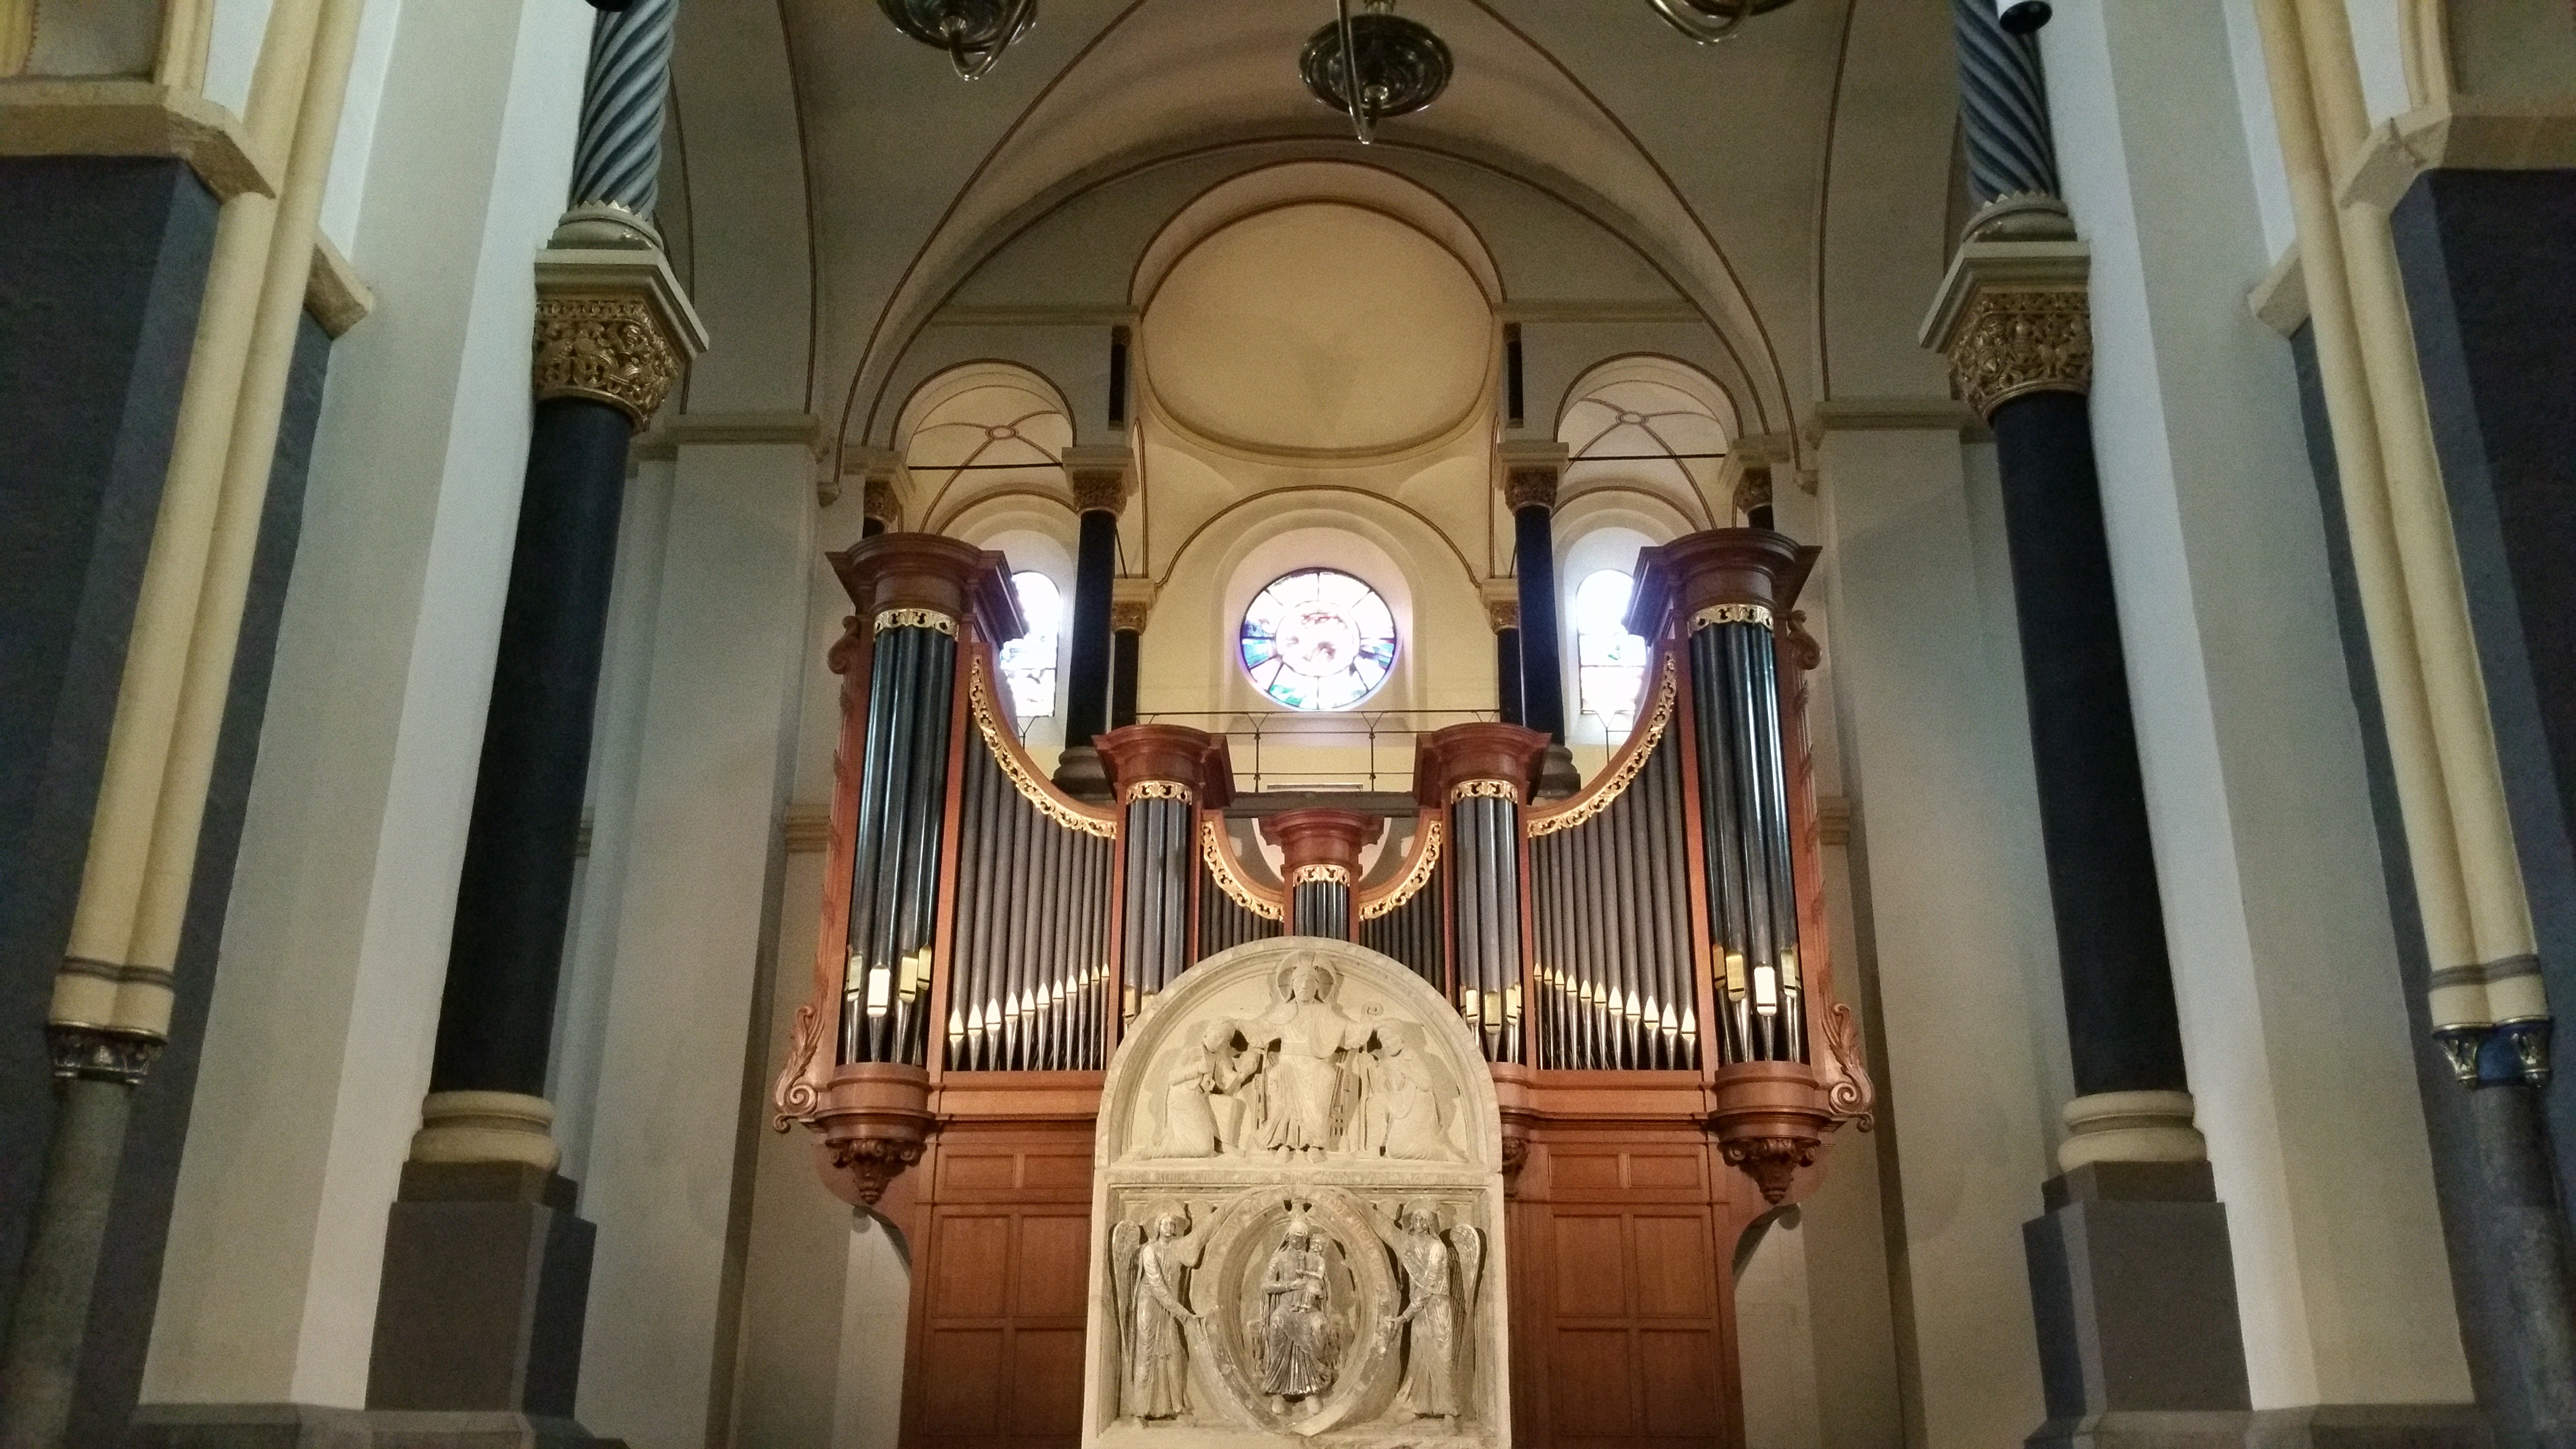
building, religion, church, cathedral, chapel, place of worship, netherlands, altar, synagogue, basilica, maastricht, ancient history, saint servatius, basilica of saint servatius